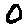
Label: 0